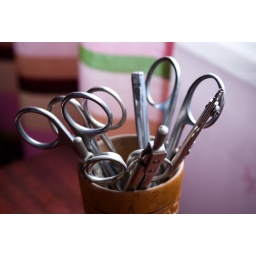
Iron in a wooden glass